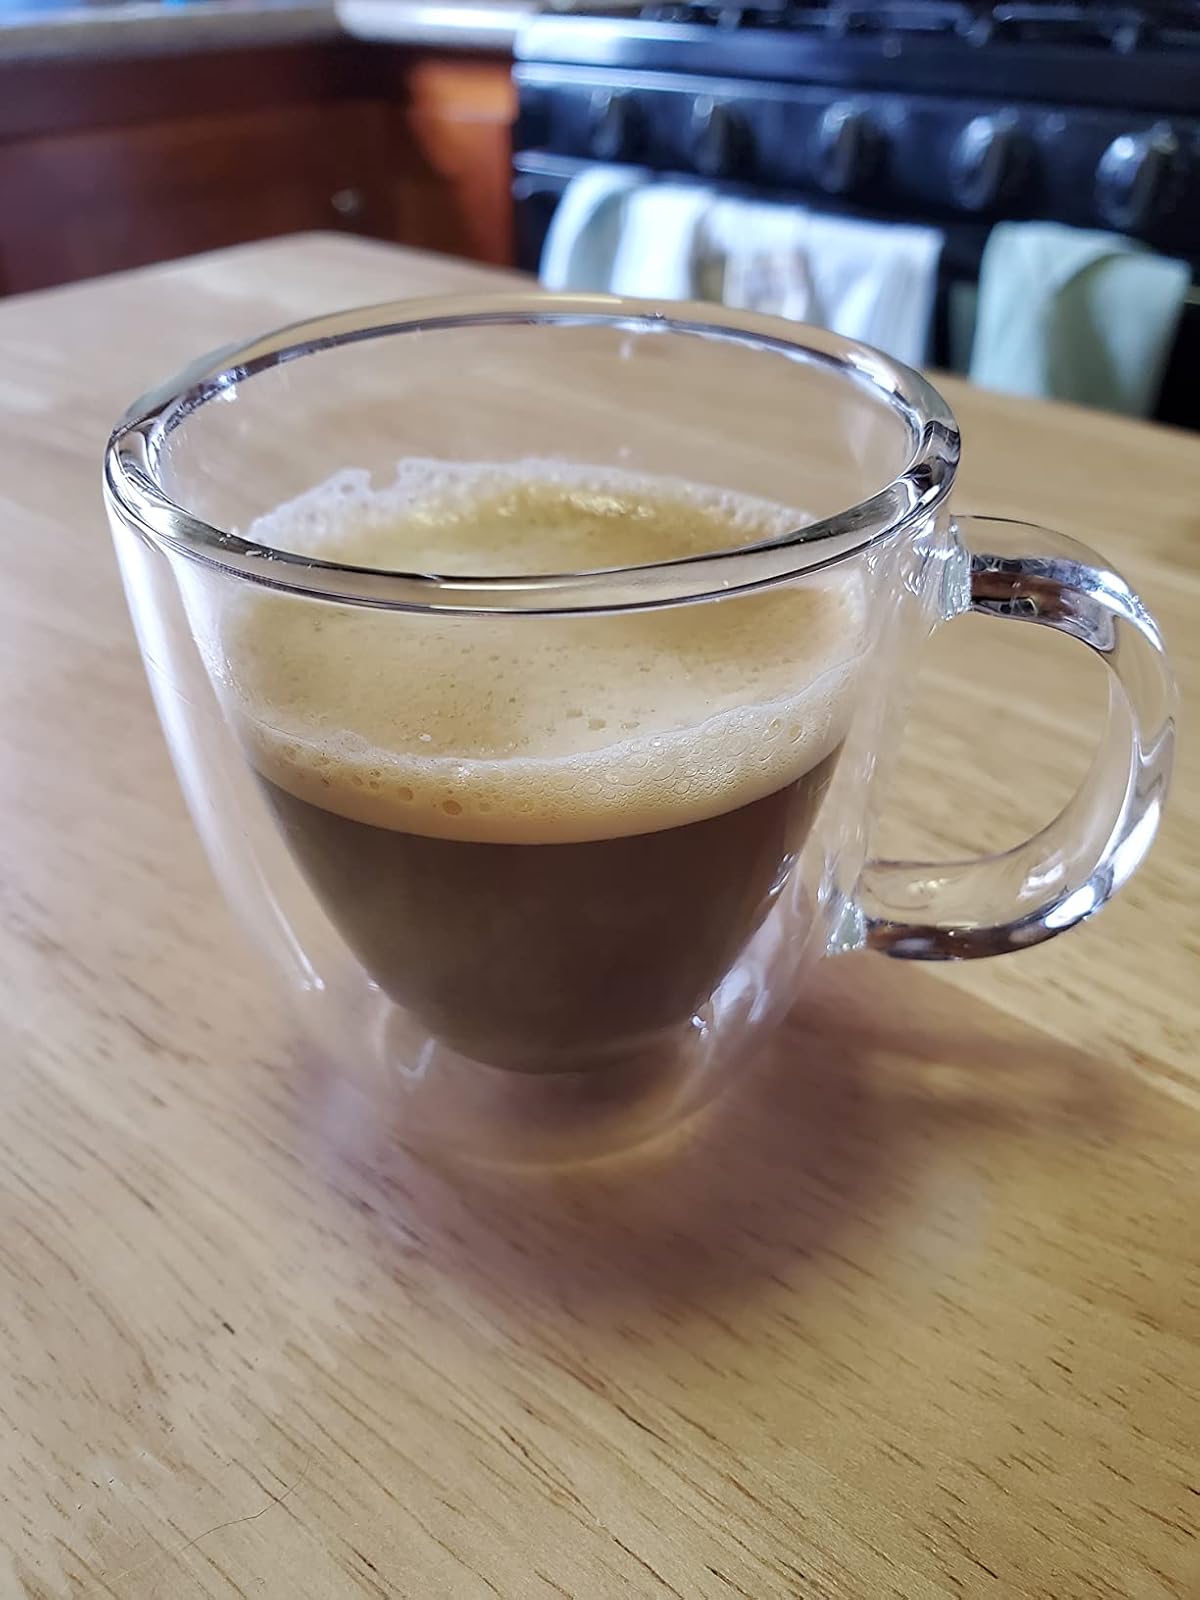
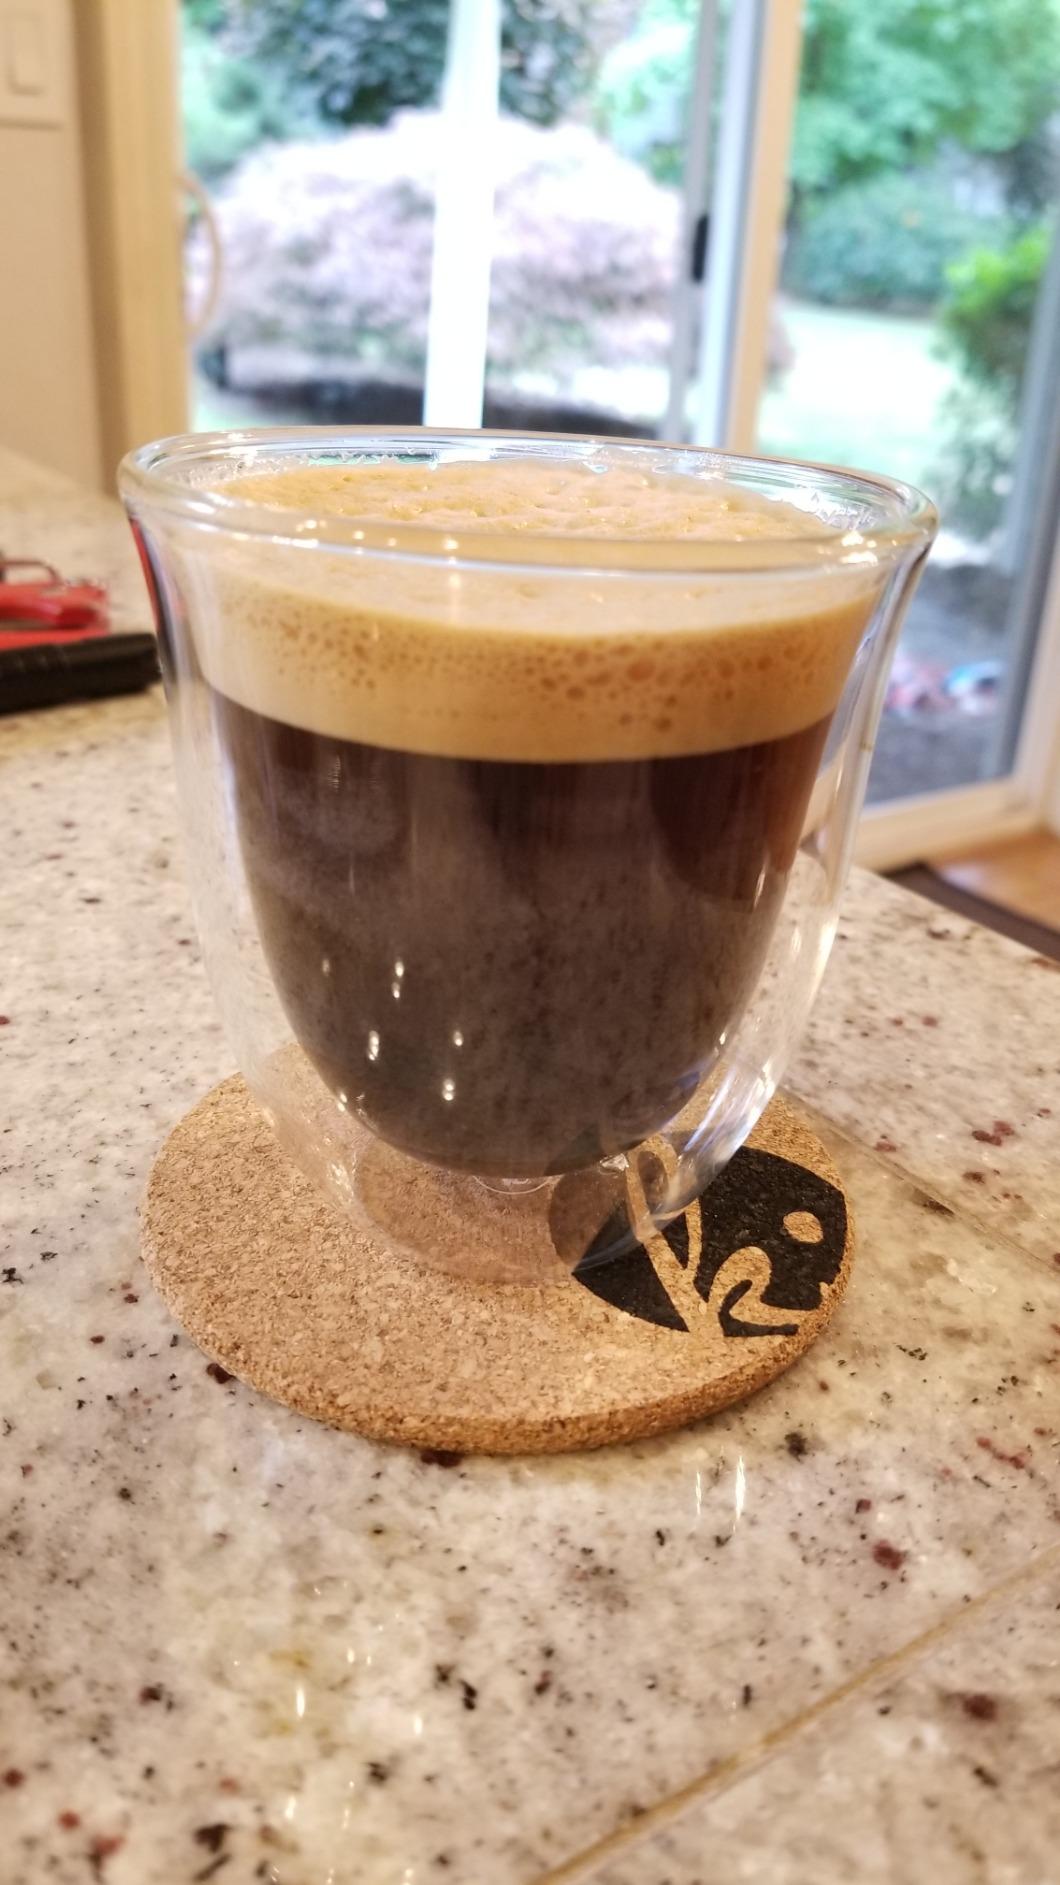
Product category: items_mug
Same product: no